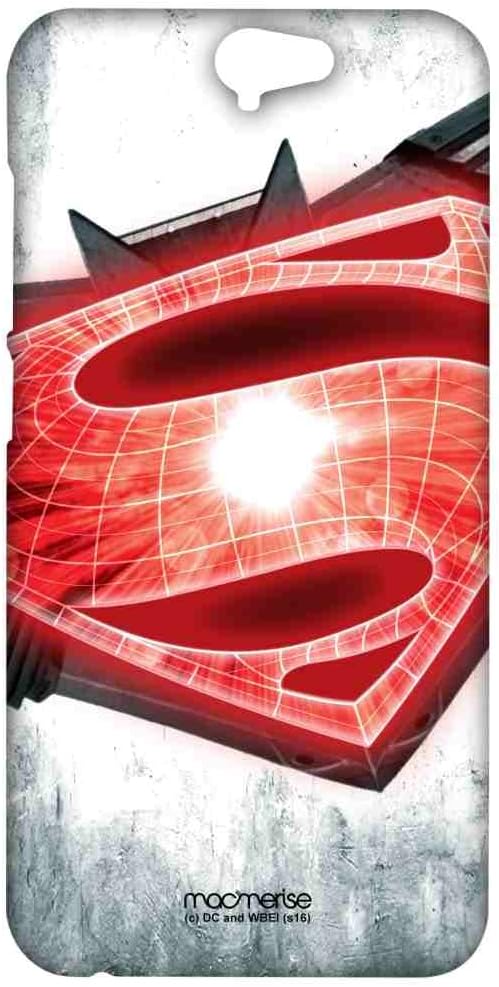
Legends Will Collide - Sublime Case for HTC One A9
Category: Cell Phones & Accessories
Macmerise Sublime takes great care in churning out design oriented cases made with sublimation transfer method. The graphical prints of the cases are superimposed on the hard shell polycarbonate case with high intensity print infusion technology. The Design will never come off nor will it ever fade. It offers solid grip simultaneously providing smooth touch and feel to your case. The matte finish gives a premium look to the design, adding the right amount of zing that your phone needs!! Product Image might slightly differ from the actual product due to your monitor settings.
Features: HTC One A9 - Cases,HTC One A9 Covers,HTC One A9 Cases,Dawn of Justice Covers,Batman, Superman | Official Licensed Product | Hard Shell Construction | Snap on Case | Ultra Vivid, Razor Sharp Color Print Technology